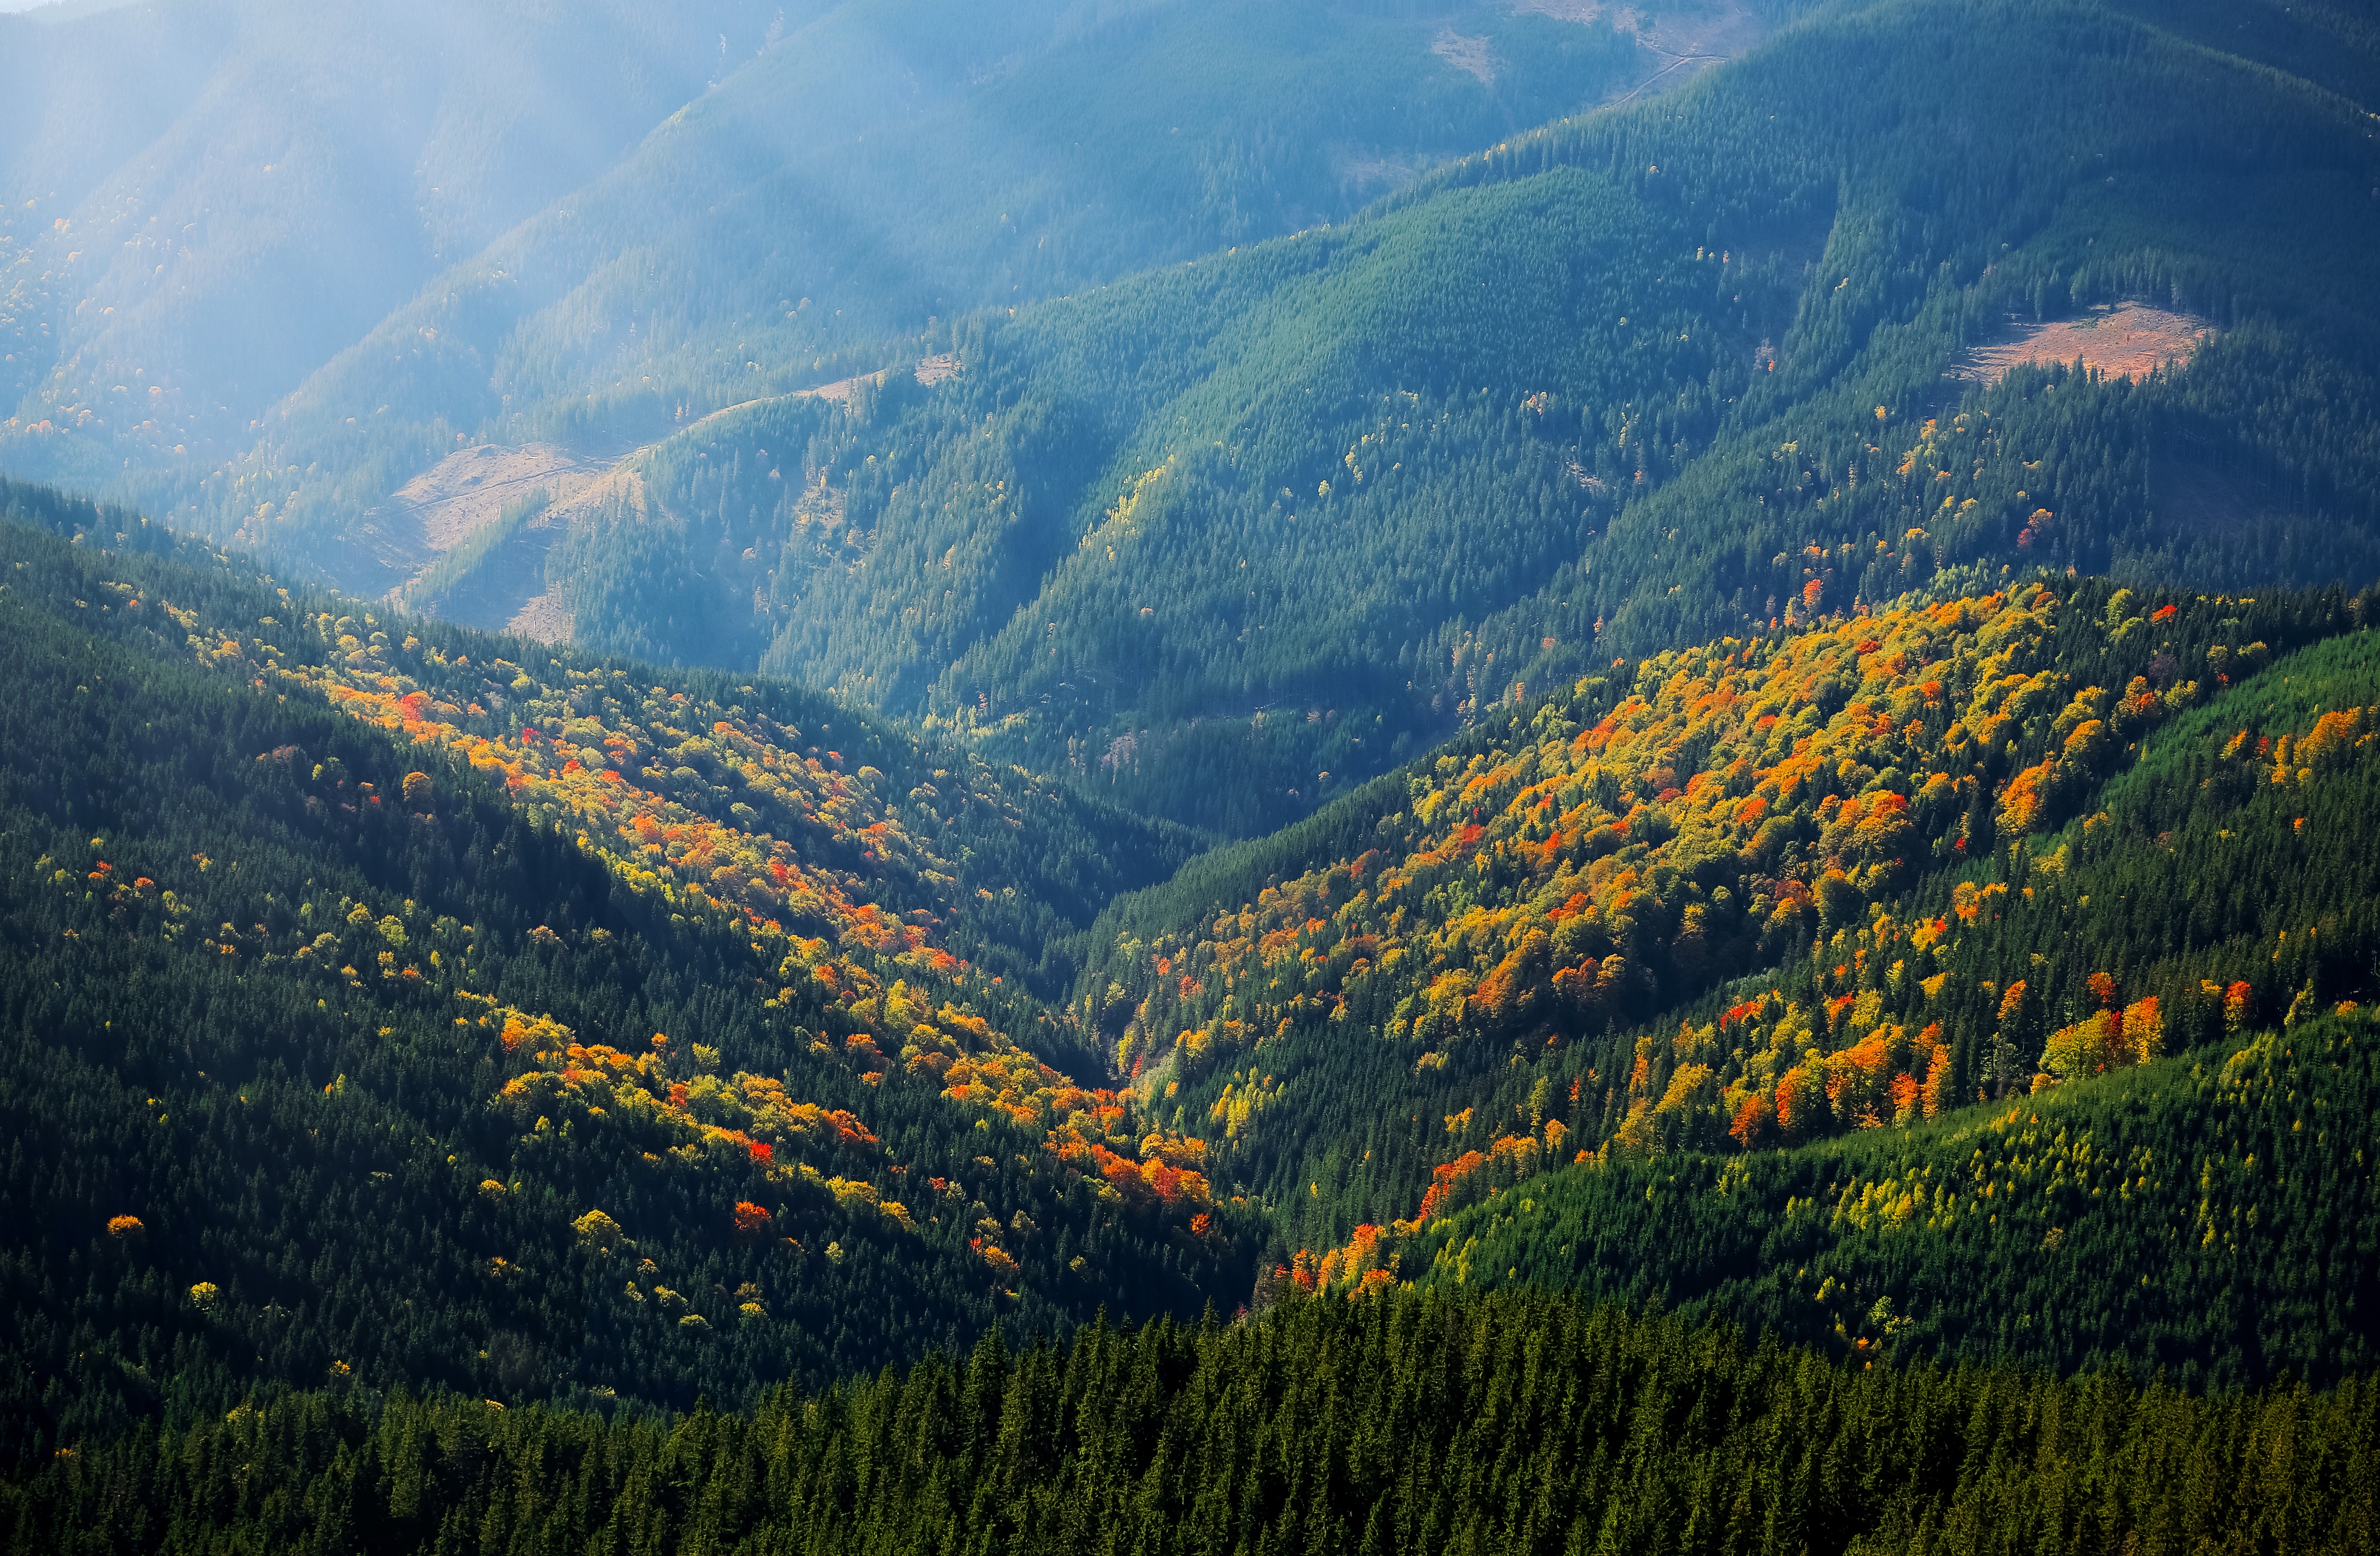
landscape, tree, nature, forest, outdoor, wilderness, mountain, light, plant, meadow, morning, leaf, hill, valley, mountain range, summer, travel, green, autumn, scenery, season, ridge, plateau, rays, habitat, landform, geographical feature, atmospheric phenomenon, woody plant, mountainous landforms